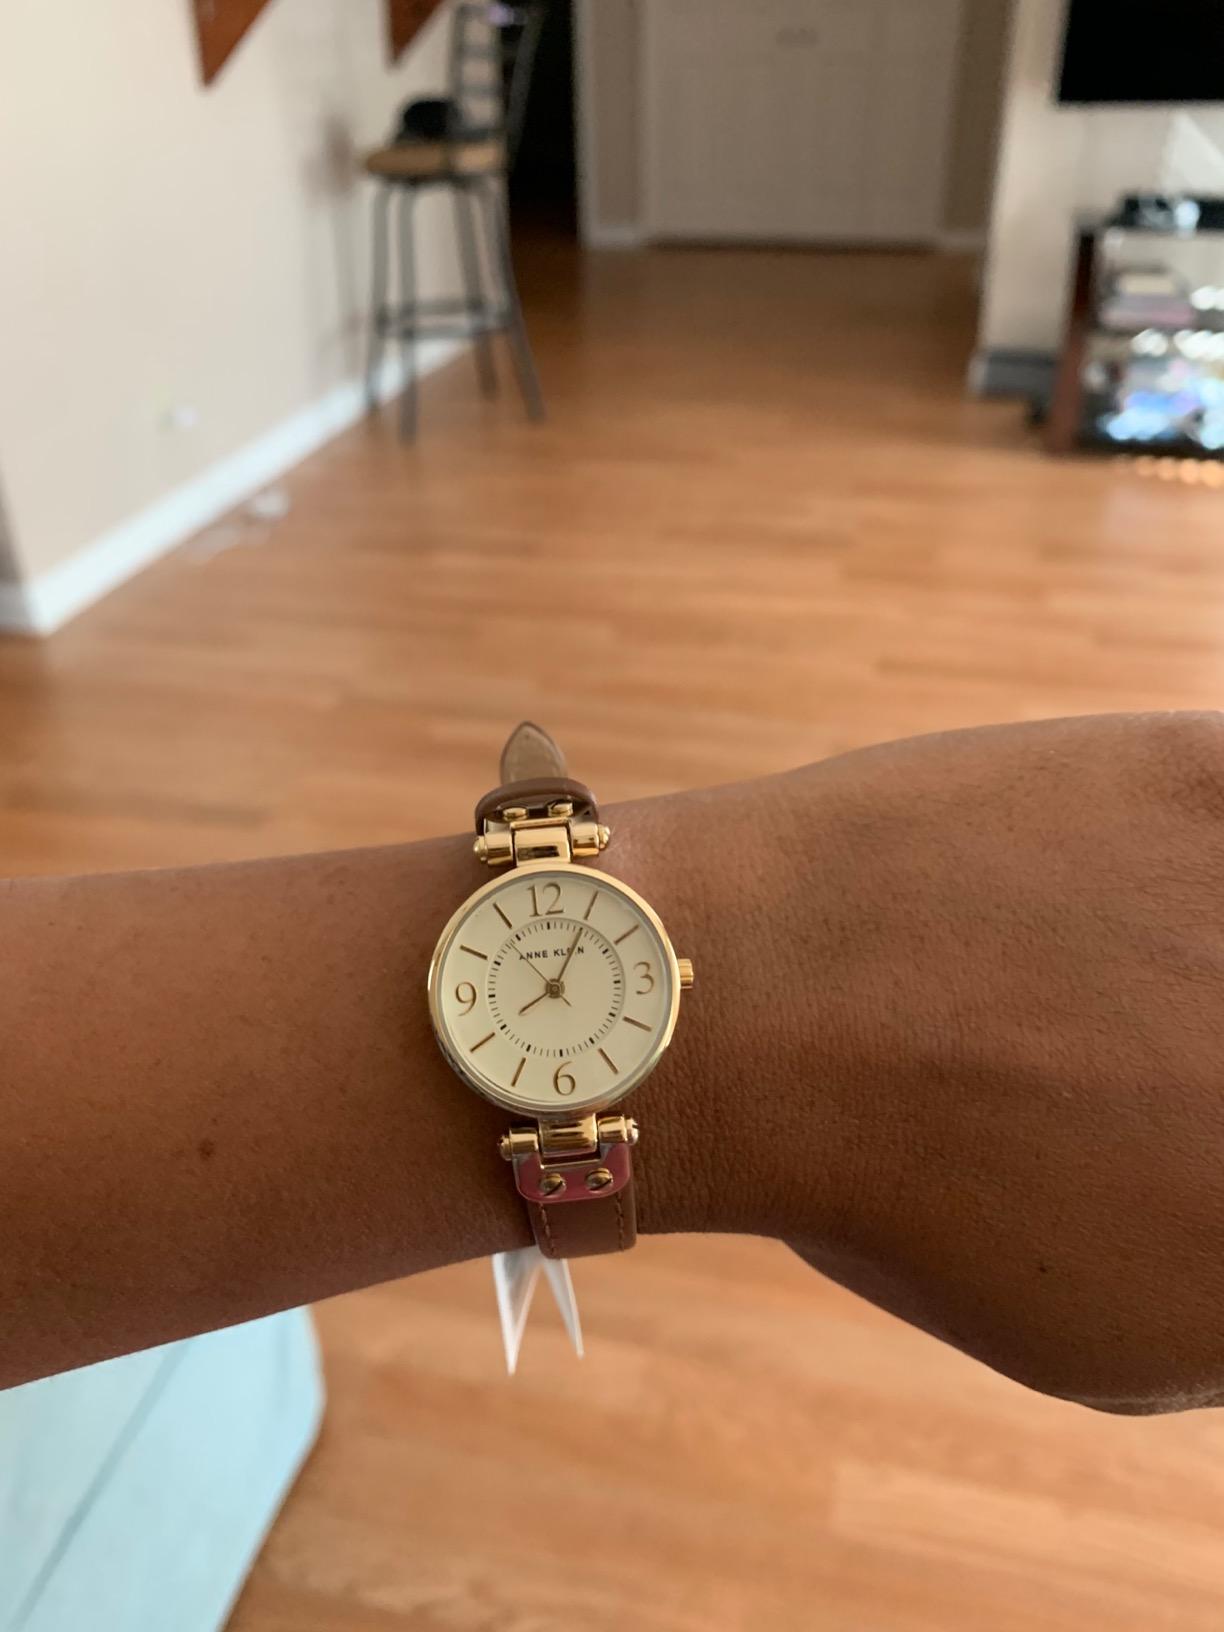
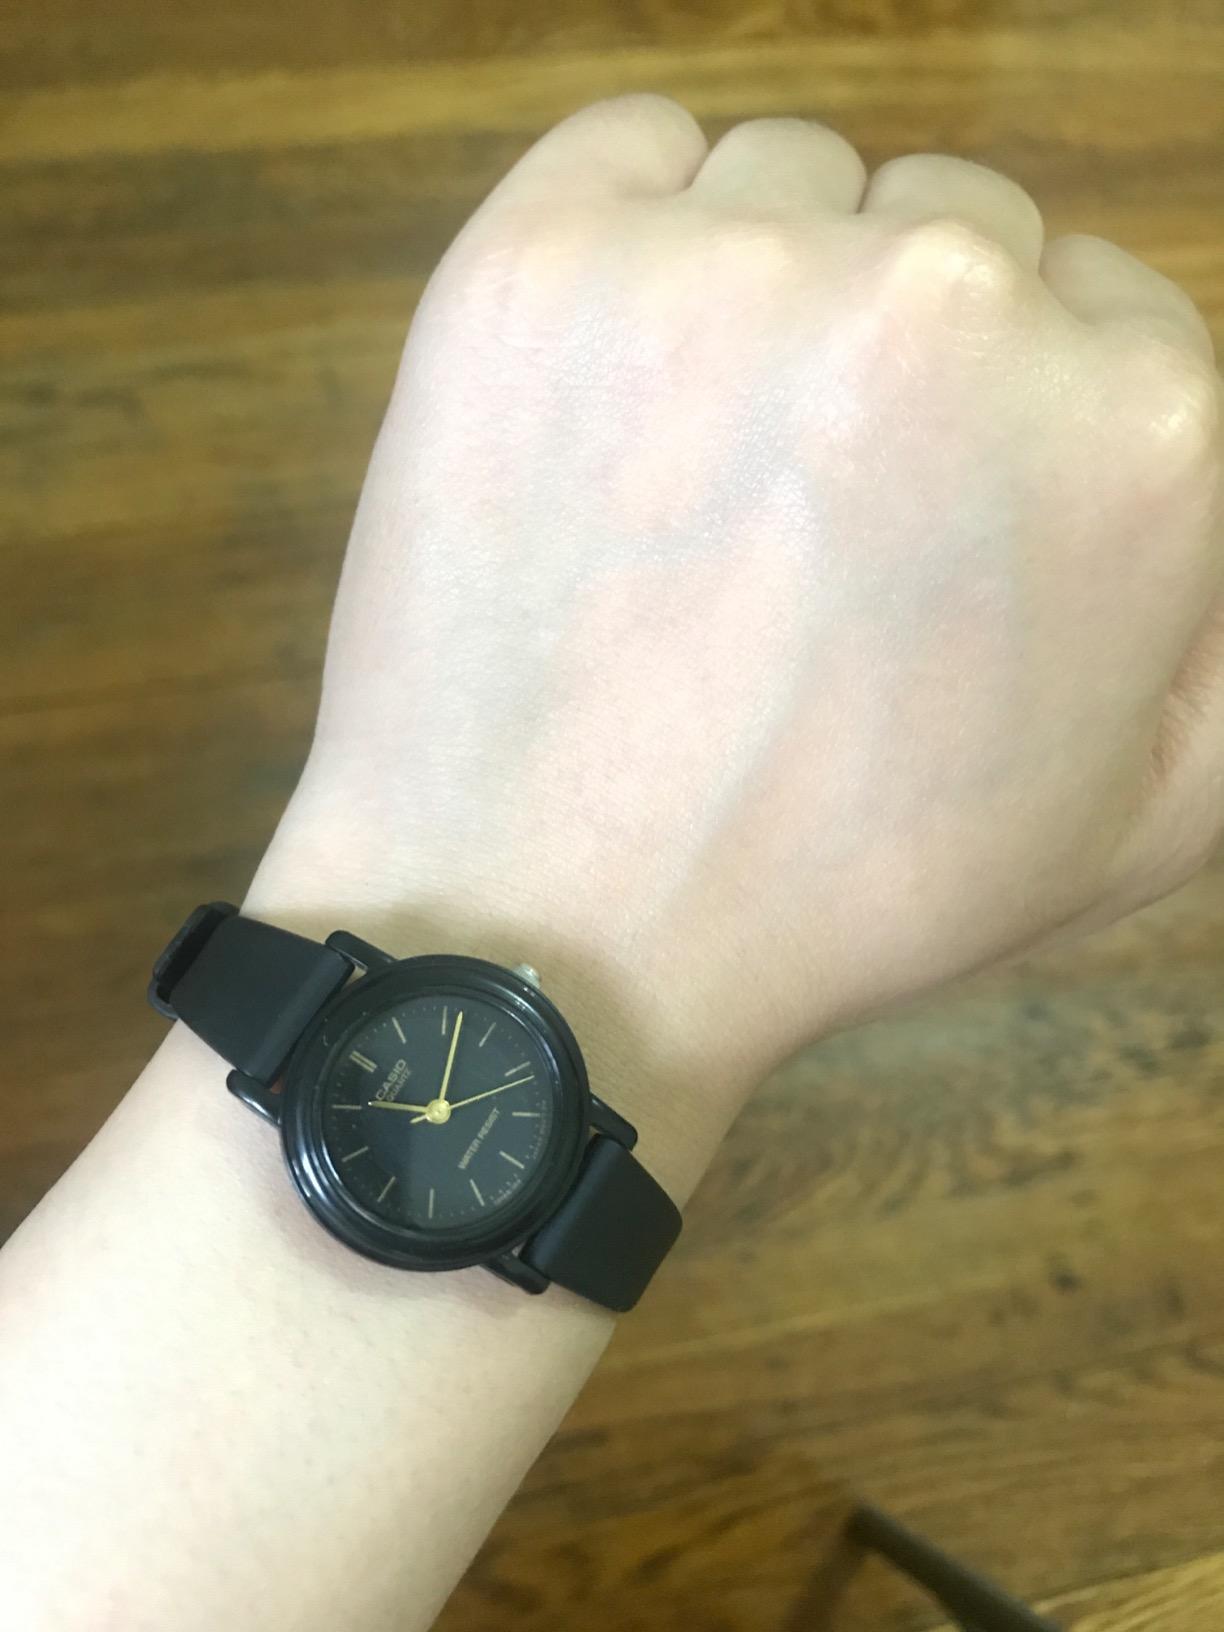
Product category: accessories_watch
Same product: no